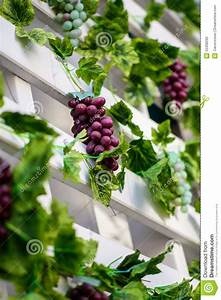
Label: grape